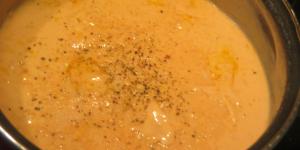
crema de foie con thermomix